West Lorne Baptist Church

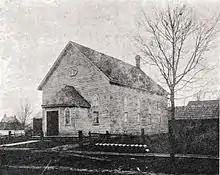
West Lorne Baptist Church 1910

In 1921, a house was purchased and moved onto the lot north of the church building. Reconstruction finished in late 1921 or early 1922. Rev. R. J. McLaren was the first minister to live in it.